Ricardo Diéz

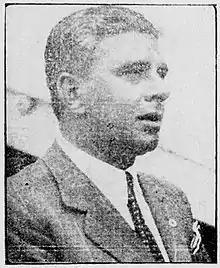
Diéz in 1940

Ricardo Diéz, born as Emetério Seledônio Díez (11 February 1900 – 27 April 1971), was a Uruguayan football coach who mainly worked in Brazil.